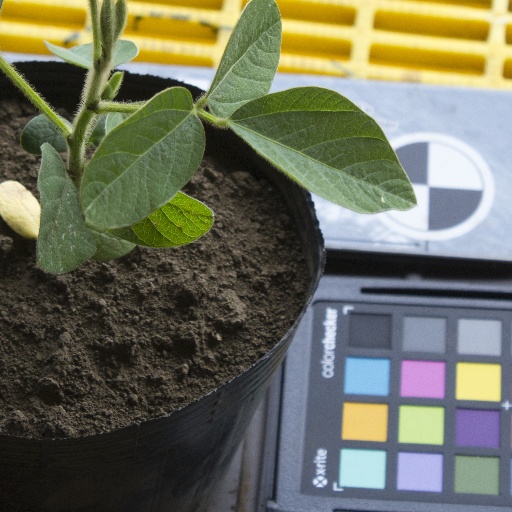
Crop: soybean